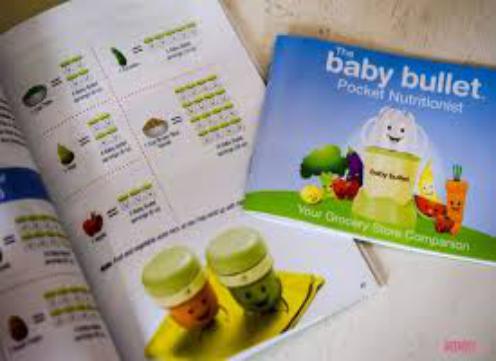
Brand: baby bullet
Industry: Necessities